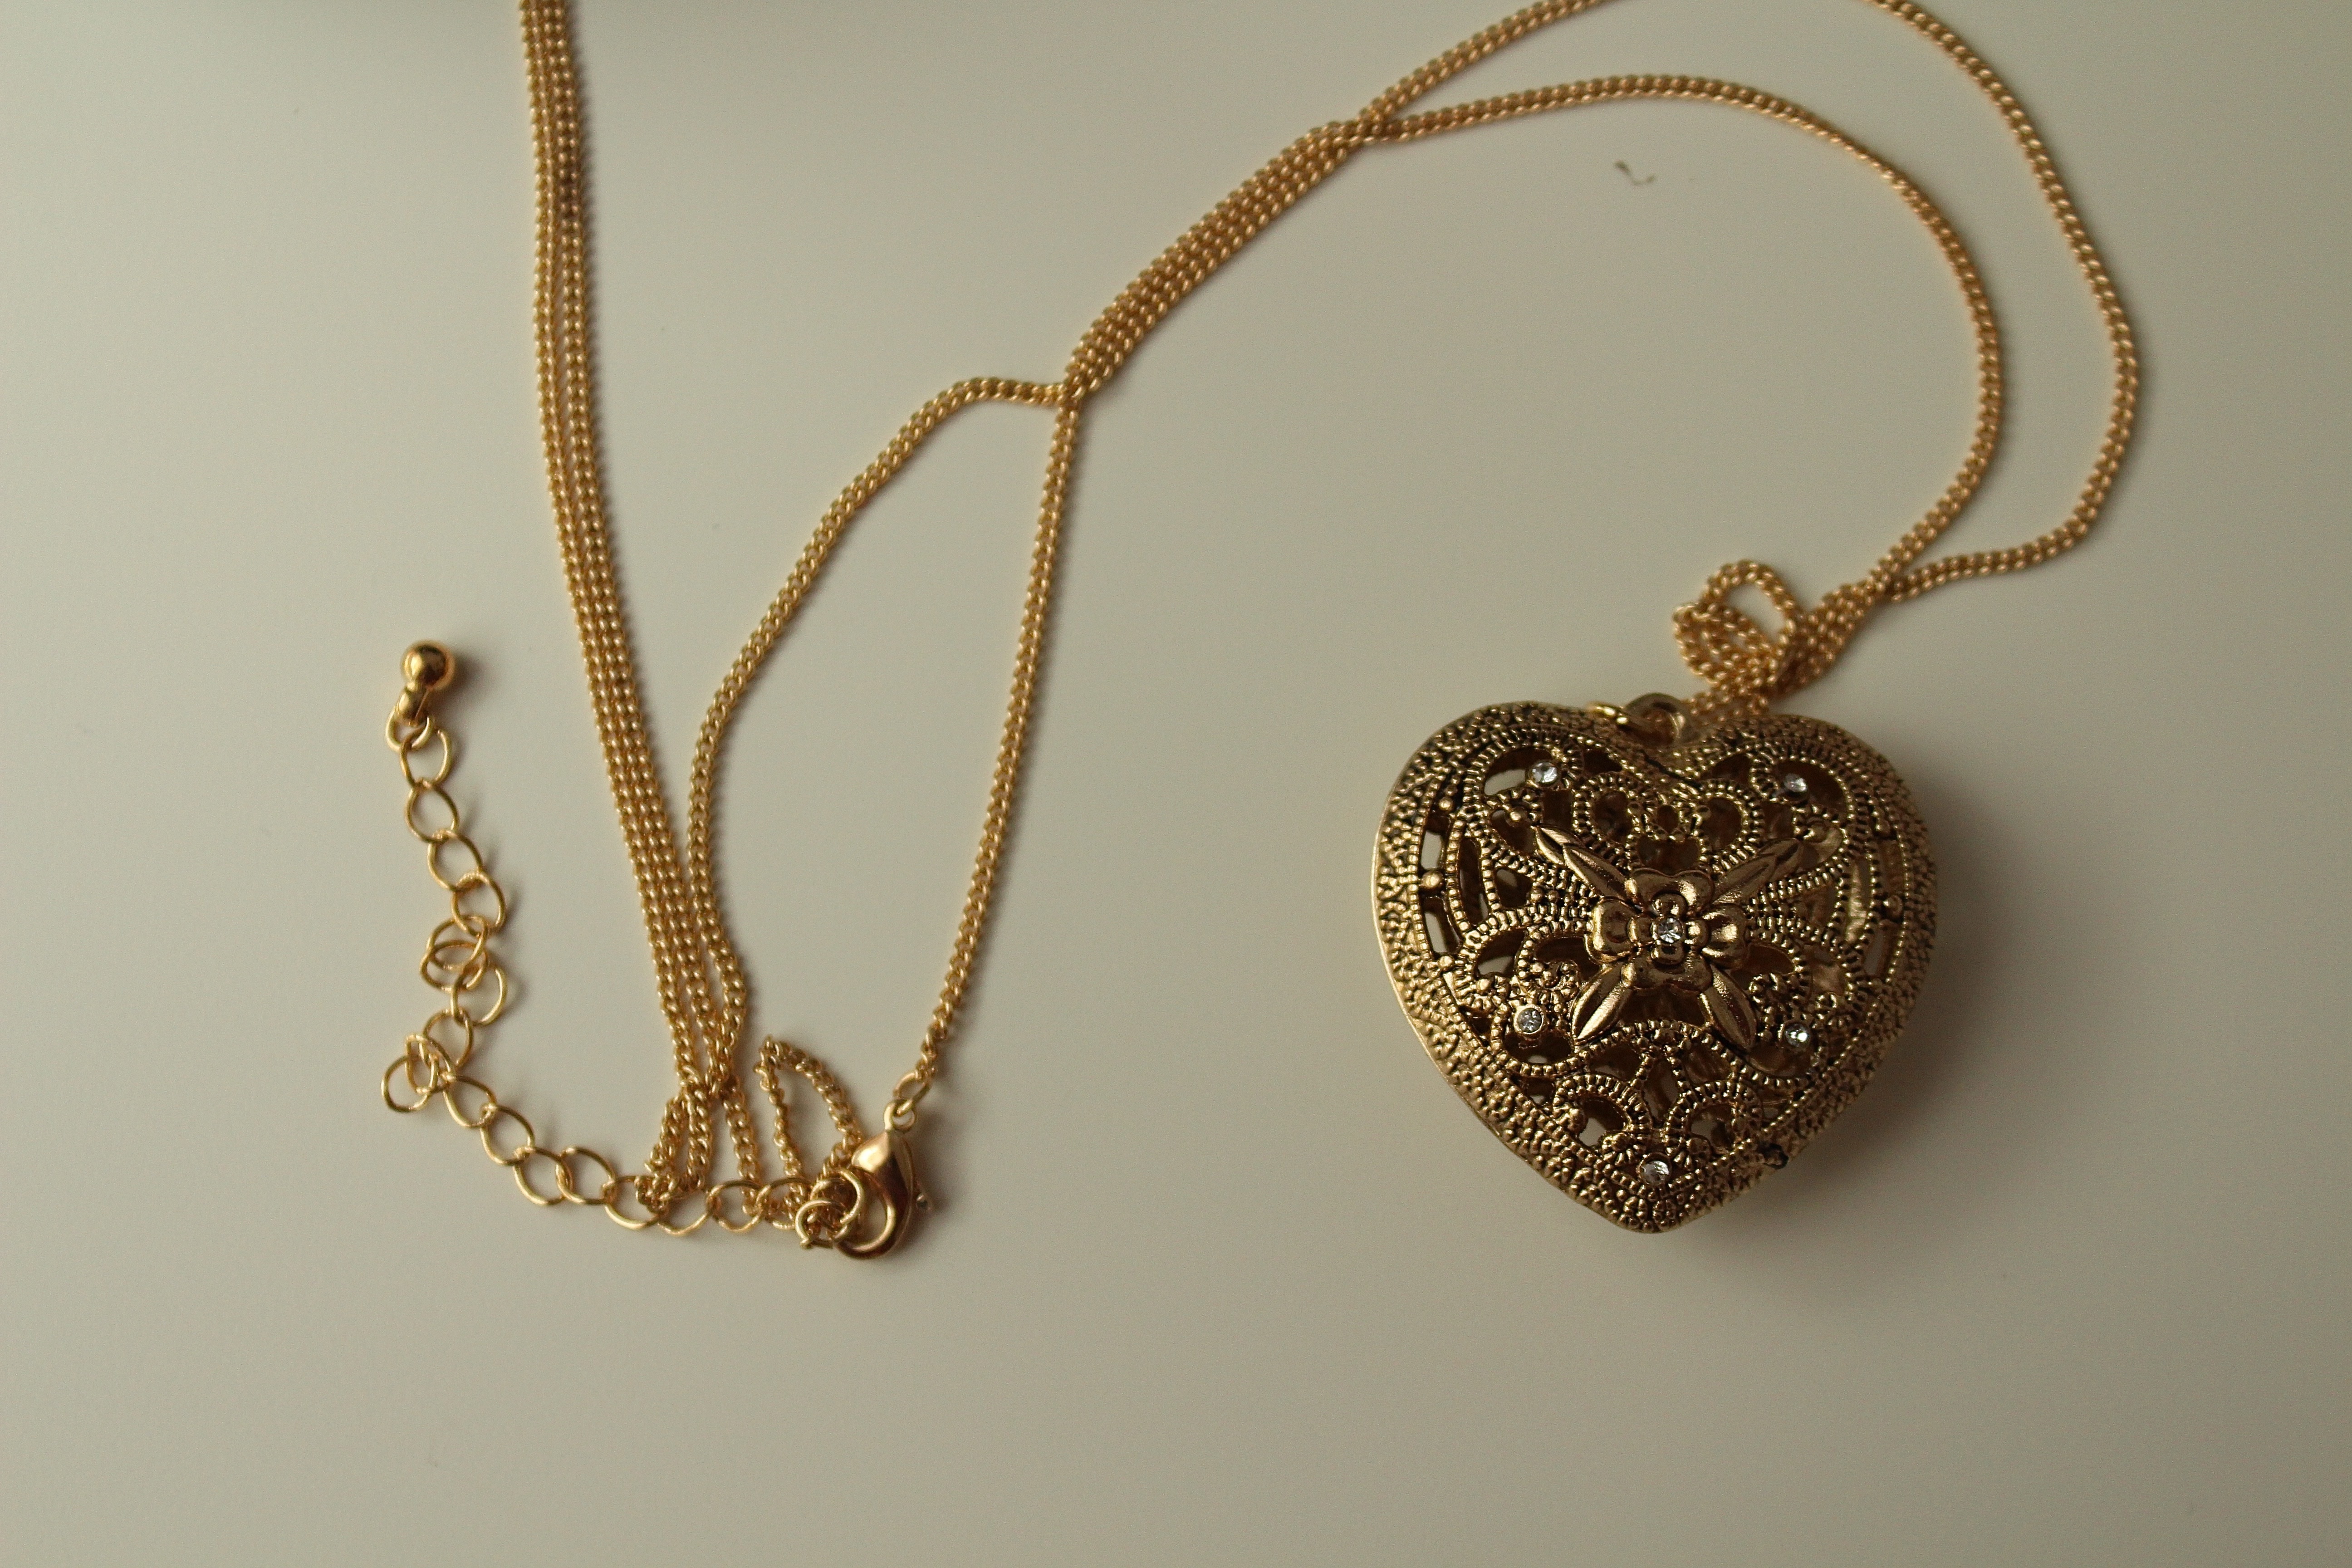
vintage, chain, old, metal, necklace, jewellery, gold, silver, earrings, pendant, gold chain, locket, fashion accessory